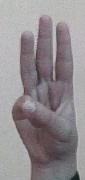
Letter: thaa